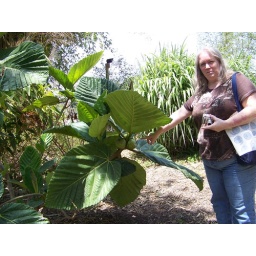
Beth standing next to a dinner plate fig tree at the Quail Botanical Gardens in Encinitas CA